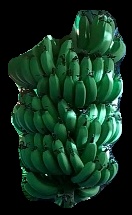
Variety: pachbale
Grade: grade1